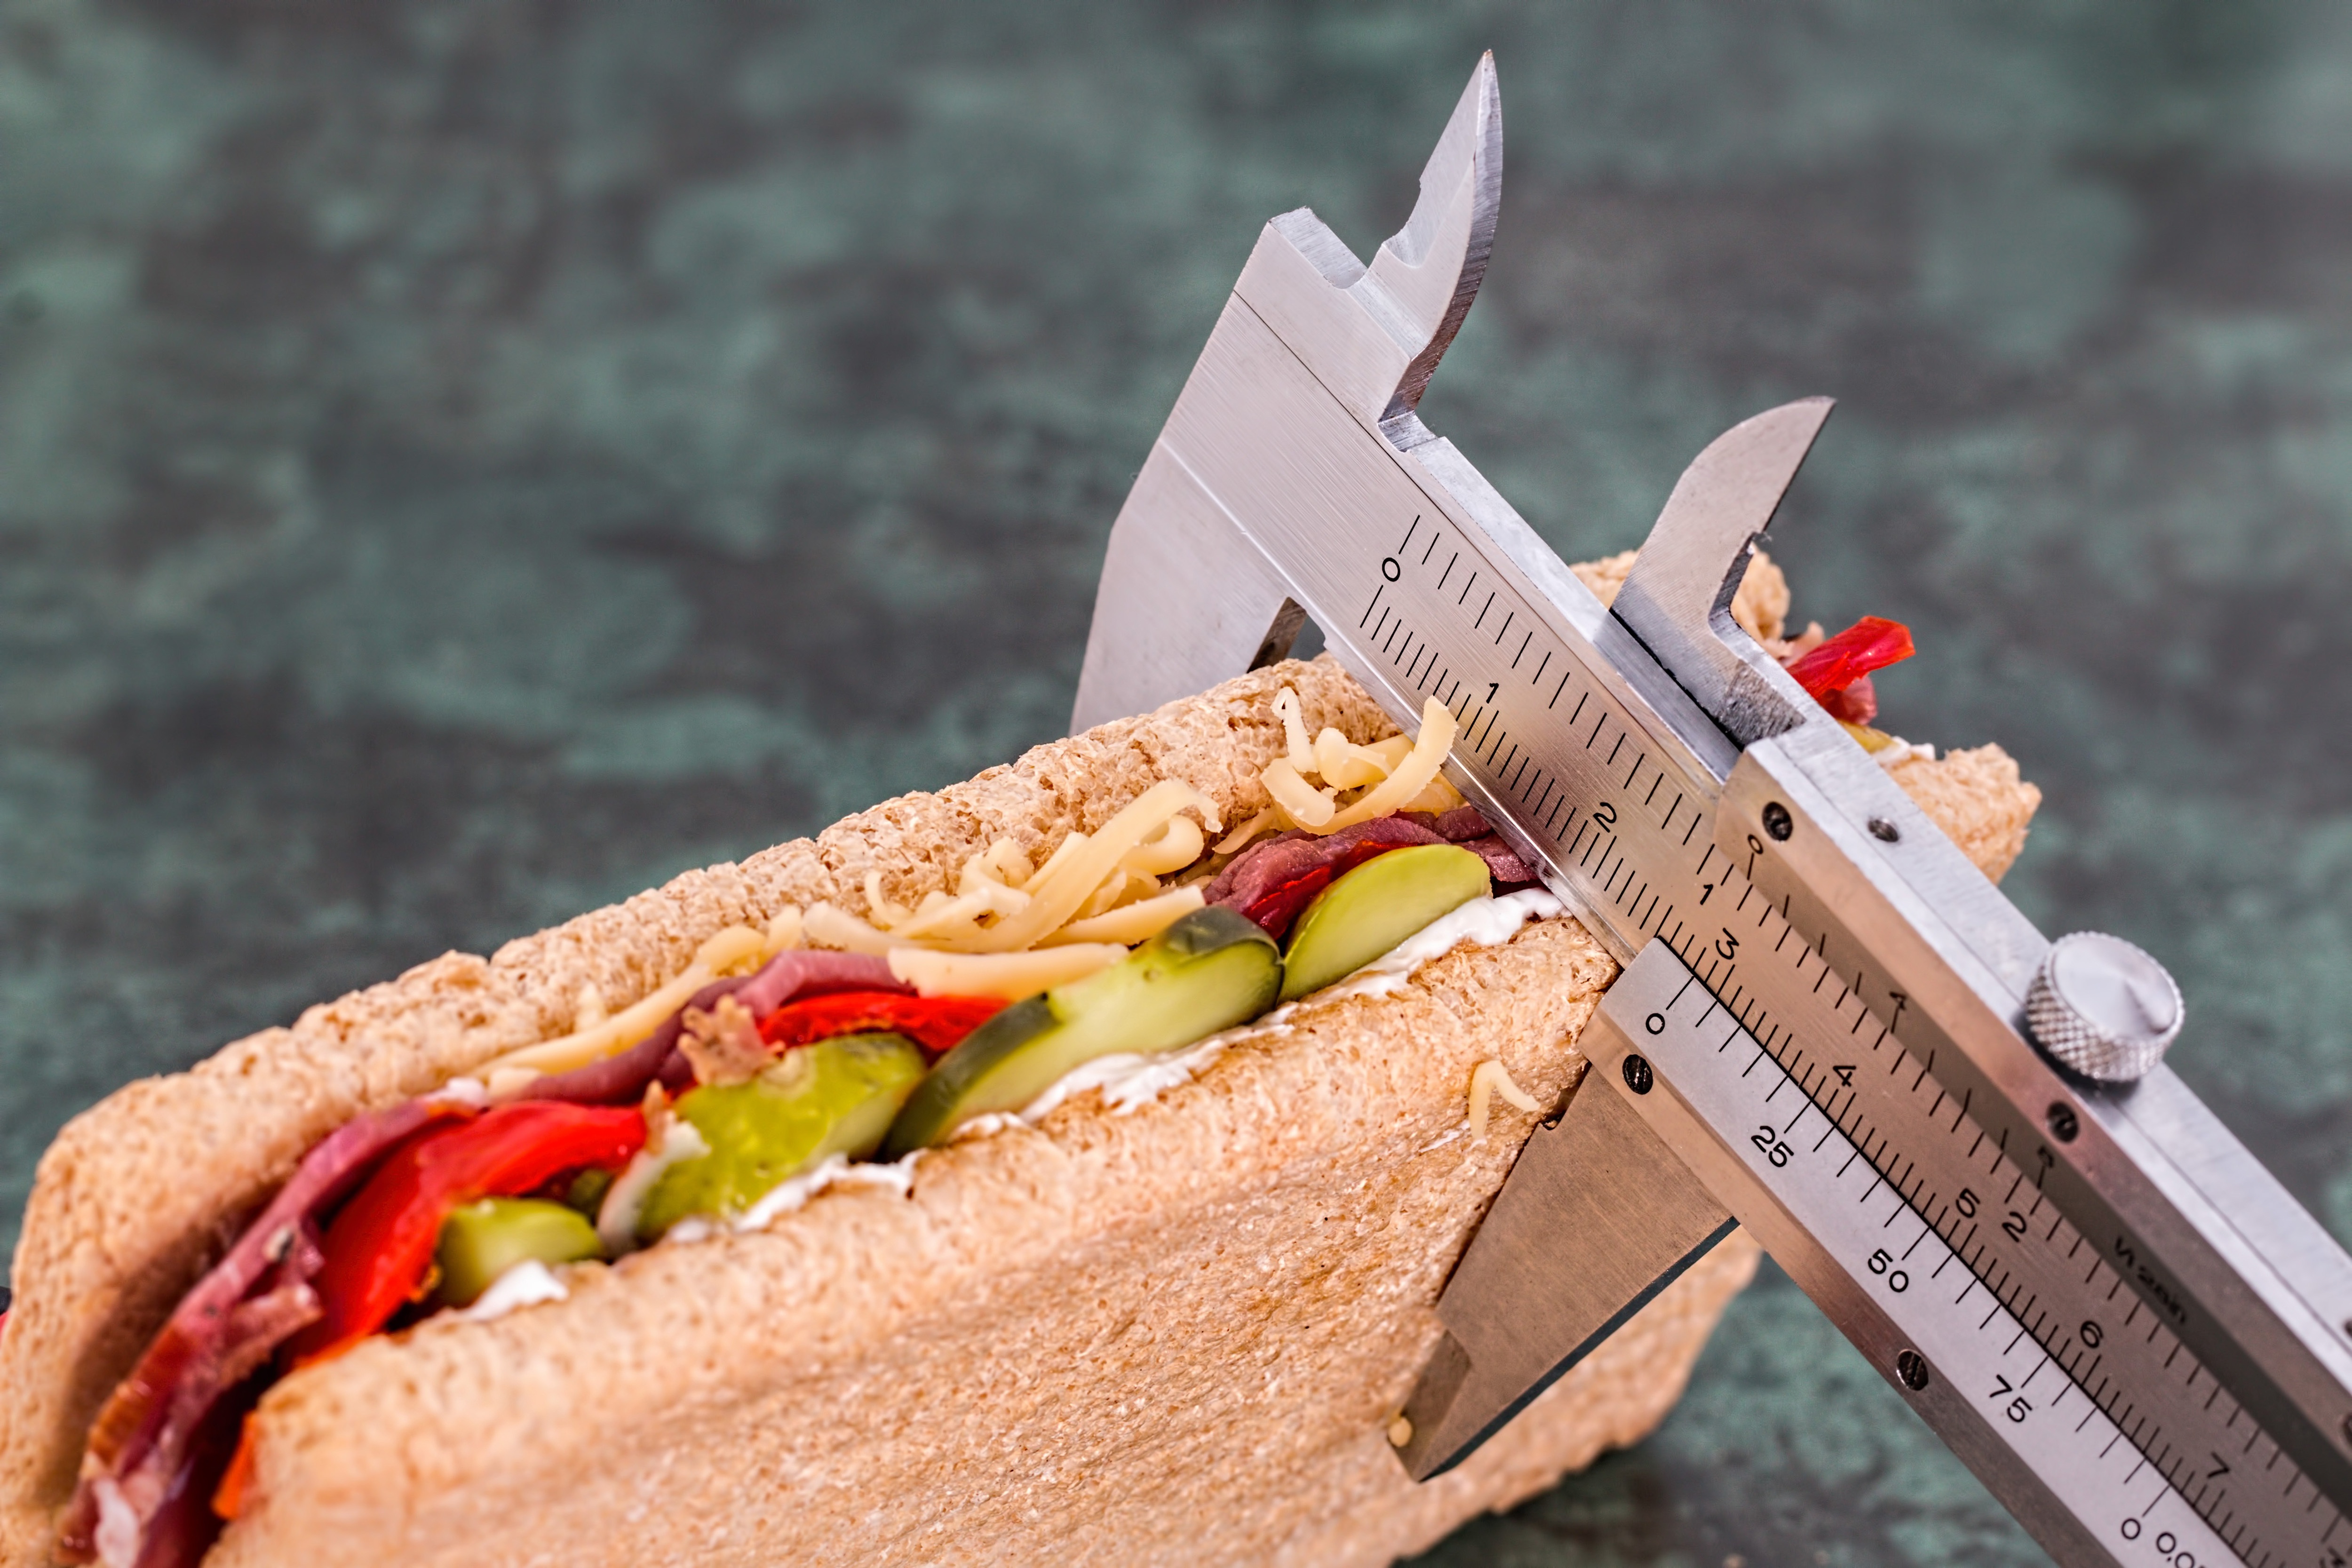
food, fast food, cuisine, sandwich, dish, finger food, vegetarian food, submarine sandwich, ingredient, lunch, baked goods, banh mi, produce, pan bagnat, mediterranean food